Creation's Tears

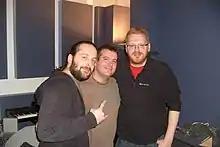
From left to right: Brian Eddie Reynolds, Lee Morris, Ian Coulter during recording sessions for "Methods To End It All" in 2010

Creation's Tears are an Irish heavy metal/gothic metal band based in Northern Ireland, with some members based in England.